Indian martial arts

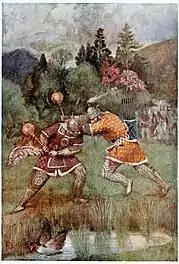
Bhima dueling Duryodhana

Nakula and Sahadeva are said to be skilled swordsmen in Mahabharata. Sword-fighting is one of the common Indian fighting arts. Varieties include the curved single-edge sword, the straight double-edge sword, the two-handed longsword, the gauntlet-sword, and the urumi or flexible sword. Techniques differ from one state to another but all make extensive use of circular movements, often circling the weapon around the user's head. The flexible nature and lightweight of Indian swords allows for speed but provides little defensive ability, so that the swordsman must instead rely on body maneuvers to dodge attacks. Entire systems exist focusing on drawing the sword out of the opponent's body. Stances and forms traditionally made up the early training before students progress to free sparring with sticks to simulate swords in an exercise called gatka, although this term is more often used in English when referring to the Panjabi-Sikh fighting style. A common way to practice precision-cutting is to slice cloves or lemons, eventually doing so while blindfolded. Pairing two swords of equal length, though considered impractical in some parts of the world, is common and was considered highly advantageous in the Indian subcontinent.